Simeon Willis

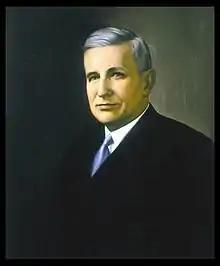

Simeon Slavens Willis (December 1, 1879April 1, 1965) was an American attorney who served as the 46th Governor of Kentucky, United States, serving from 1943 to 1947. He was the only Republican elected governor of Kentucky from 1927 (The departure of Flem D. Sampson) and 1967 (The inauguration of Louie Nunn).